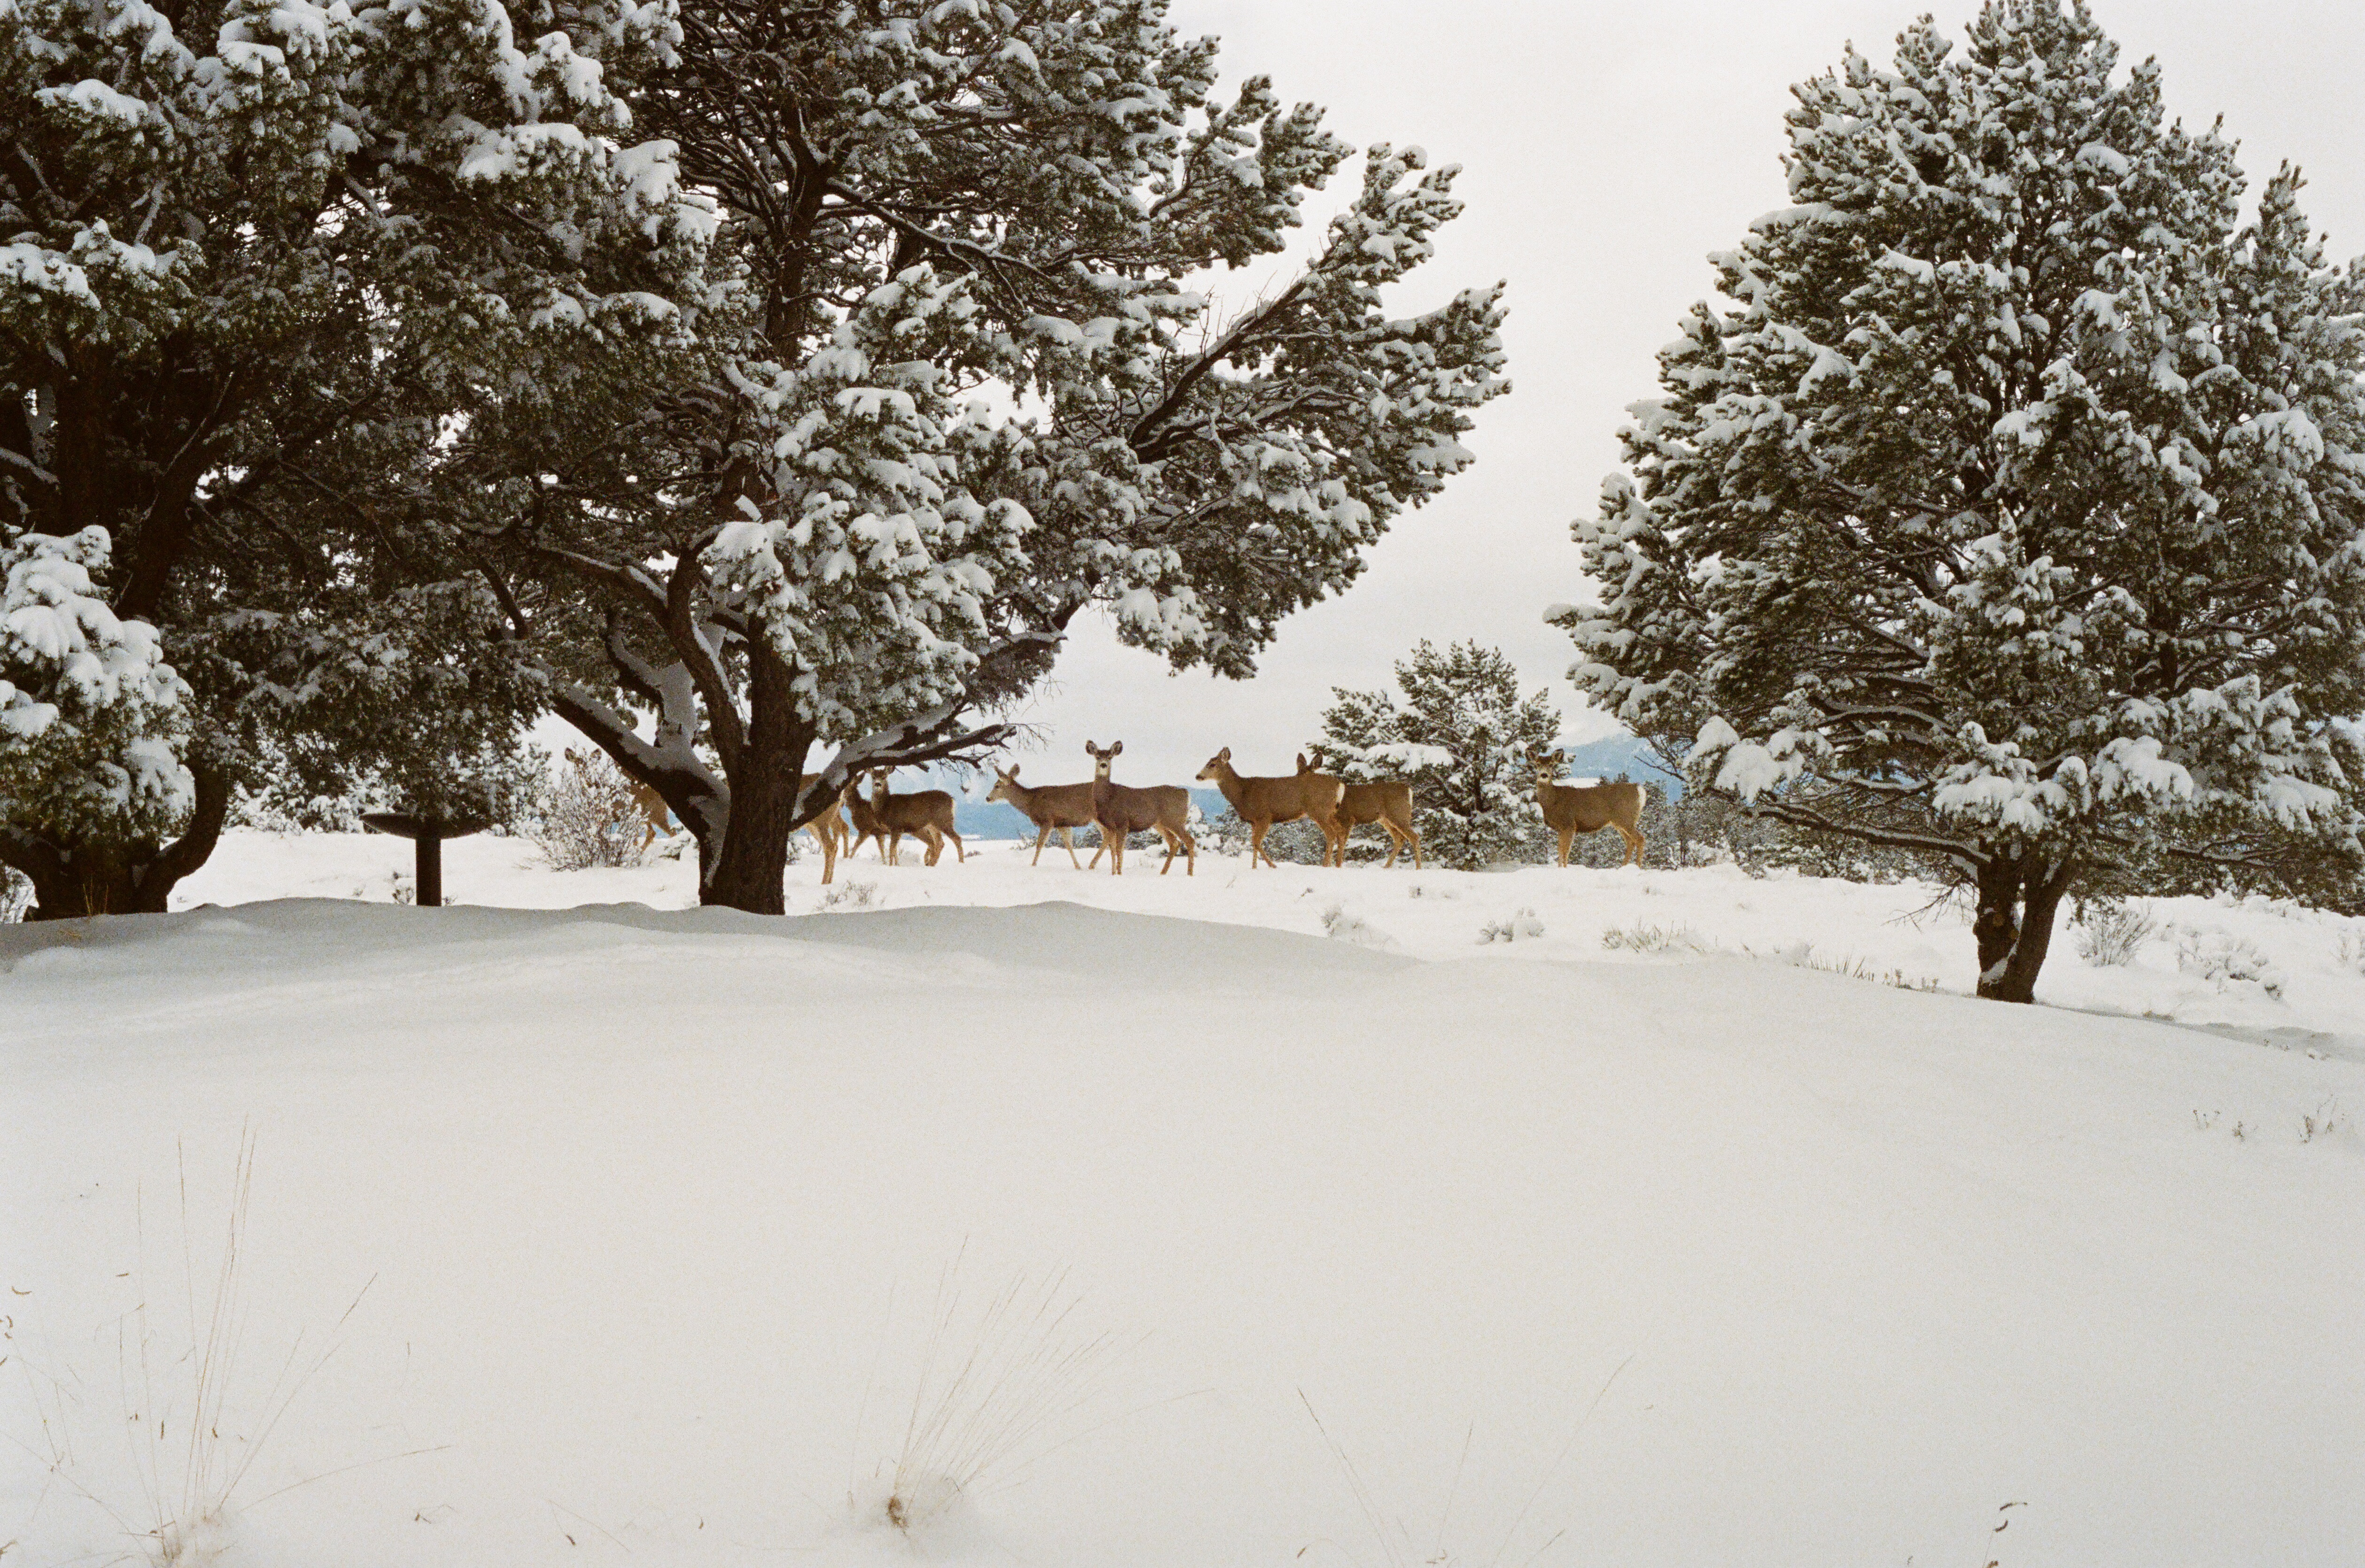
tree, forest, branch, snow, winter, weather, season, trees, animals, blizzard, freezing, deers, winter storm